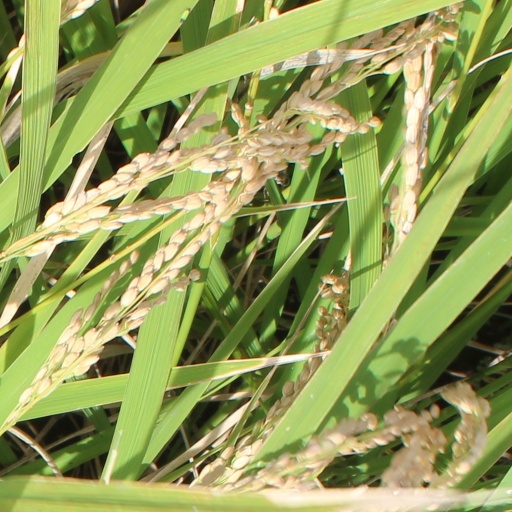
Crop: rice